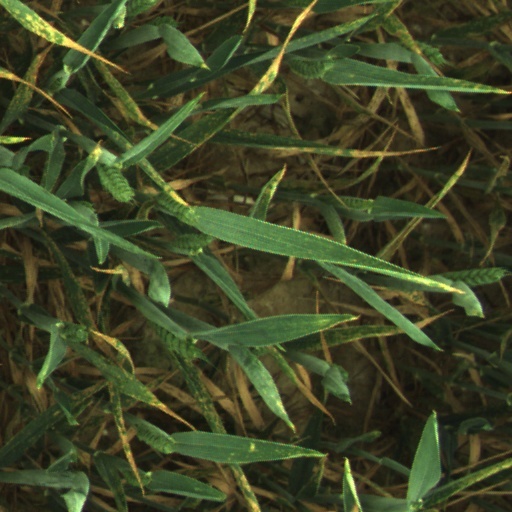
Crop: wheat